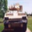
Label: tank